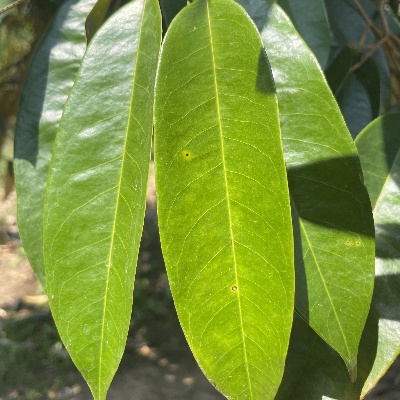
Label: Leaf_Phomopsis